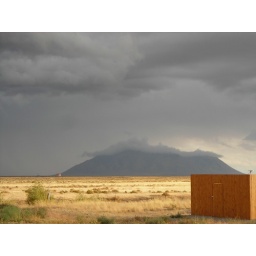
I believe that the pink building in the distance is EBR-1, the first civilian nuclear power plant in the country.